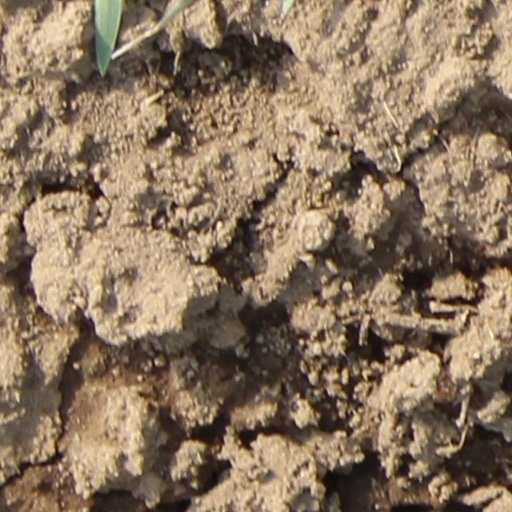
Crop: wheat